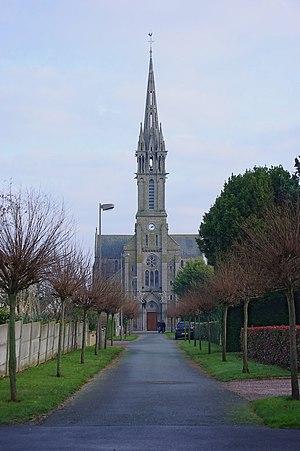
Église Saint-Nicolas et Saint-Guillaume, Hénanbihen, Côtes-d'Armor,France.
Hénanbihen [enɑ̃biɛ̃] est une commune française située dans le département des Côtes-d'Armor en région Bretagne.
La liste des églises des Côtes-d'Armor recense de la manière la plus complète possible les églises, cathédrales et basiliques situées dans le département français des Côtes-d'Armor.